The Colored American (New York City)

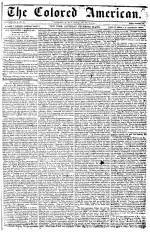
Issue of March 4, 1837

The Colored American was an African American newspaper published in New York City from 1837 to 1842 by Samuel Cornish, Phillip Alexander Bell, and Charles Bennett Ray. When Cornish retired, James McCune Smith joined as co-editor.